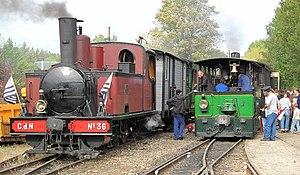
Deux trains stationnent à la gare du Musée des tramways à vapeur et des chemins de fer secondaires français, à Butry-sur-Oise le 3 octobre 2010.Les deux locomotives 030 T N°36 et 030 T N°60 sont classées au titre des «
Le musée des tramways à vapeur et des chemins de fer secondaires français est situé à côté de la gare de Valmondois, à Butry-sur-Oise dans le Val-d'Oise, à 30 km au nord de Paris. Ce musée présente une collection de véhicules ferroviaires des anciens chemins de fer départementaux, sauvegardés et remis en état par les bénévoles d'une association. De 1986 à 2017, il était possible de parcourir, certains jours, une petite ligne à voie métrique longue d'un kilomètre, dite « chemin de fer des impressionnistes », avec certains véhicules anciens du musée. Cependant, en novembre 2007, trois blocs de rocher décrochés de la colline sont tombés sur la voie. Le terminus de cette voie est devenu inaccessible du fait d'un éboulement. Les trains vapeur ne roulaient donc plus au-delà de la rue de Parmain, soit sur cinq cents mètres de ligne de 2008 à 2017. En 2017, le reste de la ligne est abandonné et déposé en fin d'année. Un nouveau site est en création dans l'Oise au départ de Crèvecœur-le-Grand. Un début d'exploitation a eu lieu sur 1,6 km en 2017.